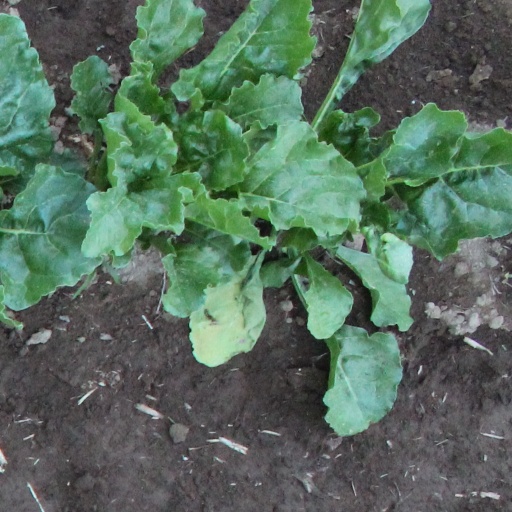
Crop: sugar beet